Lasith Malinga

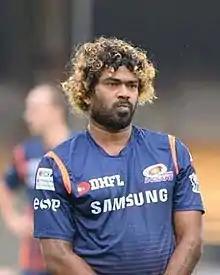
Malinga in practice for the Mumbai Indians.

Malinga has played for Indian Premier League (IPL) team Mumbai Indians since 2008. He became their leading bowler in this format and leading bowler in the competition in terms of wickets taken. Sachin Tendulkar, the ex-Mumbai Indians captain, described Malinga as an important cog in the Indians' game plan after the retirement of captain Shaun Pollock, who represented the team in the first season. In the first match for the Mumbai Indians in the fourth season, he got 5 wickets against Delhi Daredevils, restricting them to a mere 95. His best bowling figures ever is 6/7 for Melbourne Stars against Perth Scorchers in December 2012, the only six-wicket haul taken the Australian Big Bash League. Malinga was also one of the overseas players to represent Kent Spitfires in the English T20 competition in 2007. Kent went on to win the tournament beating Gloucestershire with Malinga playing a key part throughout the tournament. For his performances in 2010, 2011 and 2014, he was named in the ESPNcricinfo IPL XI. He won the Purple Cap award (most wickets) in the fourth season of Indian Premier League with 28 scalps in 16 matches. Throughout the tournament, he led the Mumbai Indians attack from the front and was instrumental in many victories.